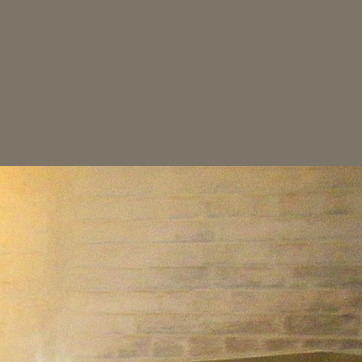
Material: brick